Yolki 2

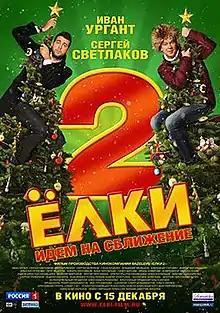

Yolki 2 (meaning Christmas Trees 2), is 2011 Russian New Year comedy film directed by Dmitry Kiselyov and written by Timur Bekmambetov. The main roles are played by Ivan Urgant, Sergey Svetlakov, Alexey Petrenko and Timur Ortsuev.